Glutathione synthetase

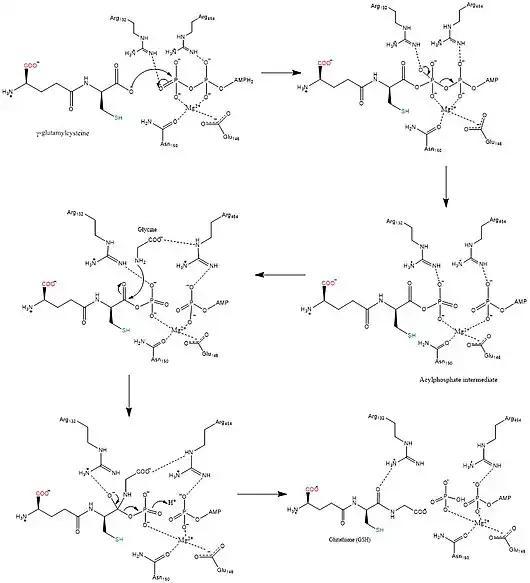
Reaction mechanism for GSH biosynthesis. Glutamate and cysteine side chains are shown in red and green, respectively.

Glutathione synthetase is important for a variety of biological functions in multiple organisms. In "Arabidopsis thaliana", low levels of glutathione synthetase have resulted in increased vulnerability to stressors such as heavy metals, toxic organic chemicals, and oxidative stress. The presence of a thiol functional group allows its product GSH to serve both as an effective oxidizing and reducing agent in numerous biological scenarios. Thiols can easily accept a pair of electrons and become oxidized to disulfides, and the disulfides can be readily reduced to regenerate thiols. Additionally, the thiol side chain of cysteines serve as potent nucleophiles and react with oxidants and electrophilic species that would otherwise cause damage to the cell. Interactions with certain metals also stabilize thiolate intermediates.